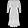
Label: Dress